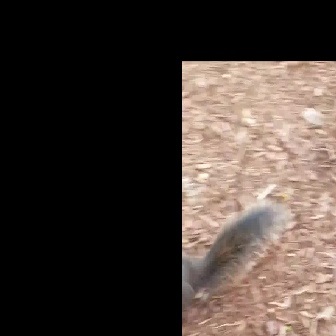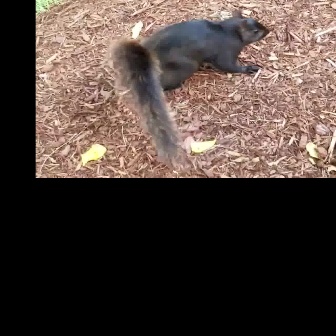
  Please identify the target specified by the bounding box [182,199,293,310] in the first image and locate it in the second image. Return the coordinates in [x_min,y_min,x_max,y_max] format.
Answer: [104,6,267,170]